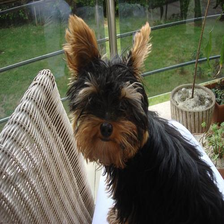
Species: dog
Breed: yorkshire terrier